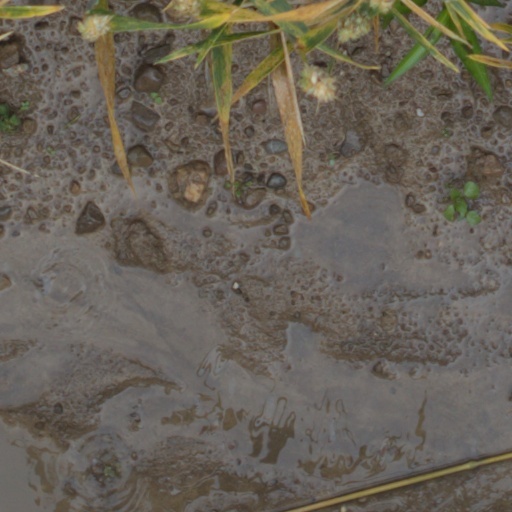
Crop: wheat